Mitsubishi i

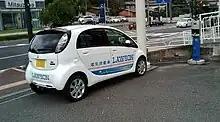
Mitsubishi i-MiEV recharging from an on-street charging station in Japan.

Mitsubishi has given the i a prominent role in the company's alternative propulsion research projects, developing a version using their "MiEV (Mitsubishi innovative Electric Vehicle)" technology in 2006 and exhibited at the 22nd International Battery, Hybrid and Fuel Cell Electric Vehicle Symposium & Exposition in Yokohama. MMC provided three power companies with vehicles in 2006 and 2007 in order to evaluate how a "fast-charge" infrastructure might be developed for electric vehicles. Fleet testing by five power companies was conducted later in 2007, with a view to future public sales between 2008 and 2010.